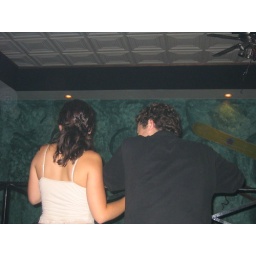
us looking over the balcony at the bar downtown